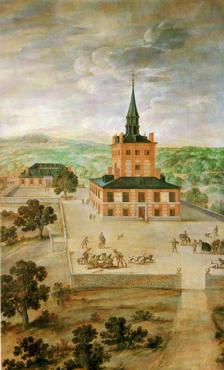
Building: Torre de la Parada
Country: Spain
Year built: 1549
Torre de la Parada by Felix Castello ca. 1640. Torre de la Parada, c. 1670. The Torre de la Parada is a former hunting lodge that was located in present-day Monte de El Pardo in Fuencarral-El Pardo , near the Royal Palace of El Pardo , some way outside Madrid in the Sierra de Guadarrama .  It was mostly destroyed by fire when taken in 1714 by Austrian troops in the War of Spanish Succession , though the ruins remain. History It was first built in 1547-49, with Luis de Vega as the architect.  During the years 1635–40 it was a site for a major architectural and decorative project by King Philip IV of Spain who was a great hunting enthusiast. He commissioned the Spanish architect Juan Gómez de Mora to renovate it in 1636, and had it decorated by leading painters, including Rubens and Velázquez , who contributed some of his "jester" portraits, including The Jester Don John of Austria , The Jester Don Diego de Acedo , Portrait of Francisco Lezcano and Portrait of Pablo de Valladolid . His Aesop and Menippus are also thought to have been intended for the lodge, as well as several of his well-known portraits of the royal family relaxed in hunting or riding clothes, including Prince Balthasar Charles as a Hunter . Rubens was commissioned in 1636 to produce sixty mythological paintings, which he managed to do in about 18 months, assisted by Jacob Jordaens , Cornelis de Vos , Peter Snayers , Thomas Willeboirts Bosschaert , Theodoor van Thulden , Jan Boeckhorst and others, working to his designs. Forty of the paintings survive, as well as many of Rubens' oil sketches and drawings. Most of all these works are in the Prado in Madrid. The best paintings were later moved elsewhere, especially in 1710, but in 1806 a travel book describes paintings by the Flemish painters Paul de Vos , Erasmus Quellinus II , Thomas Willeboirts Bosschaert , Jan Cossiers , and "Yoris" (possibly Joris van Son who worked with Erasmus Quellinus). Notes